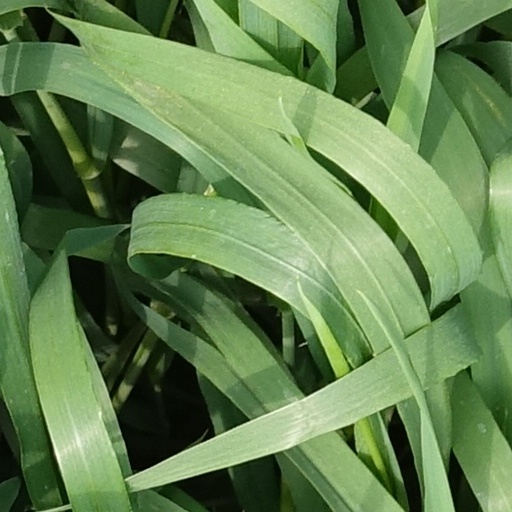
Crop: wheat